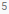
Number: 5